History of the University of Pennsylvania

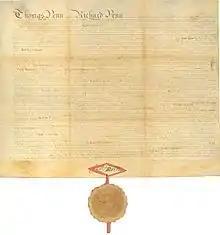
1755 Charter of the College of Philadelphia (now known as University of Pennsylvania)

On June 16, 1755, the College of Philadelphia was chartered, paving the way for the addition of undergraduate instruction; its first classes were taught in the same building, in many cases to the same boys who had already graduated from The Academy of Philadelphia. All three schools shared the same board of trustees and were considered part of the same institution. The first commencement exercises were held on May 17, 1757.